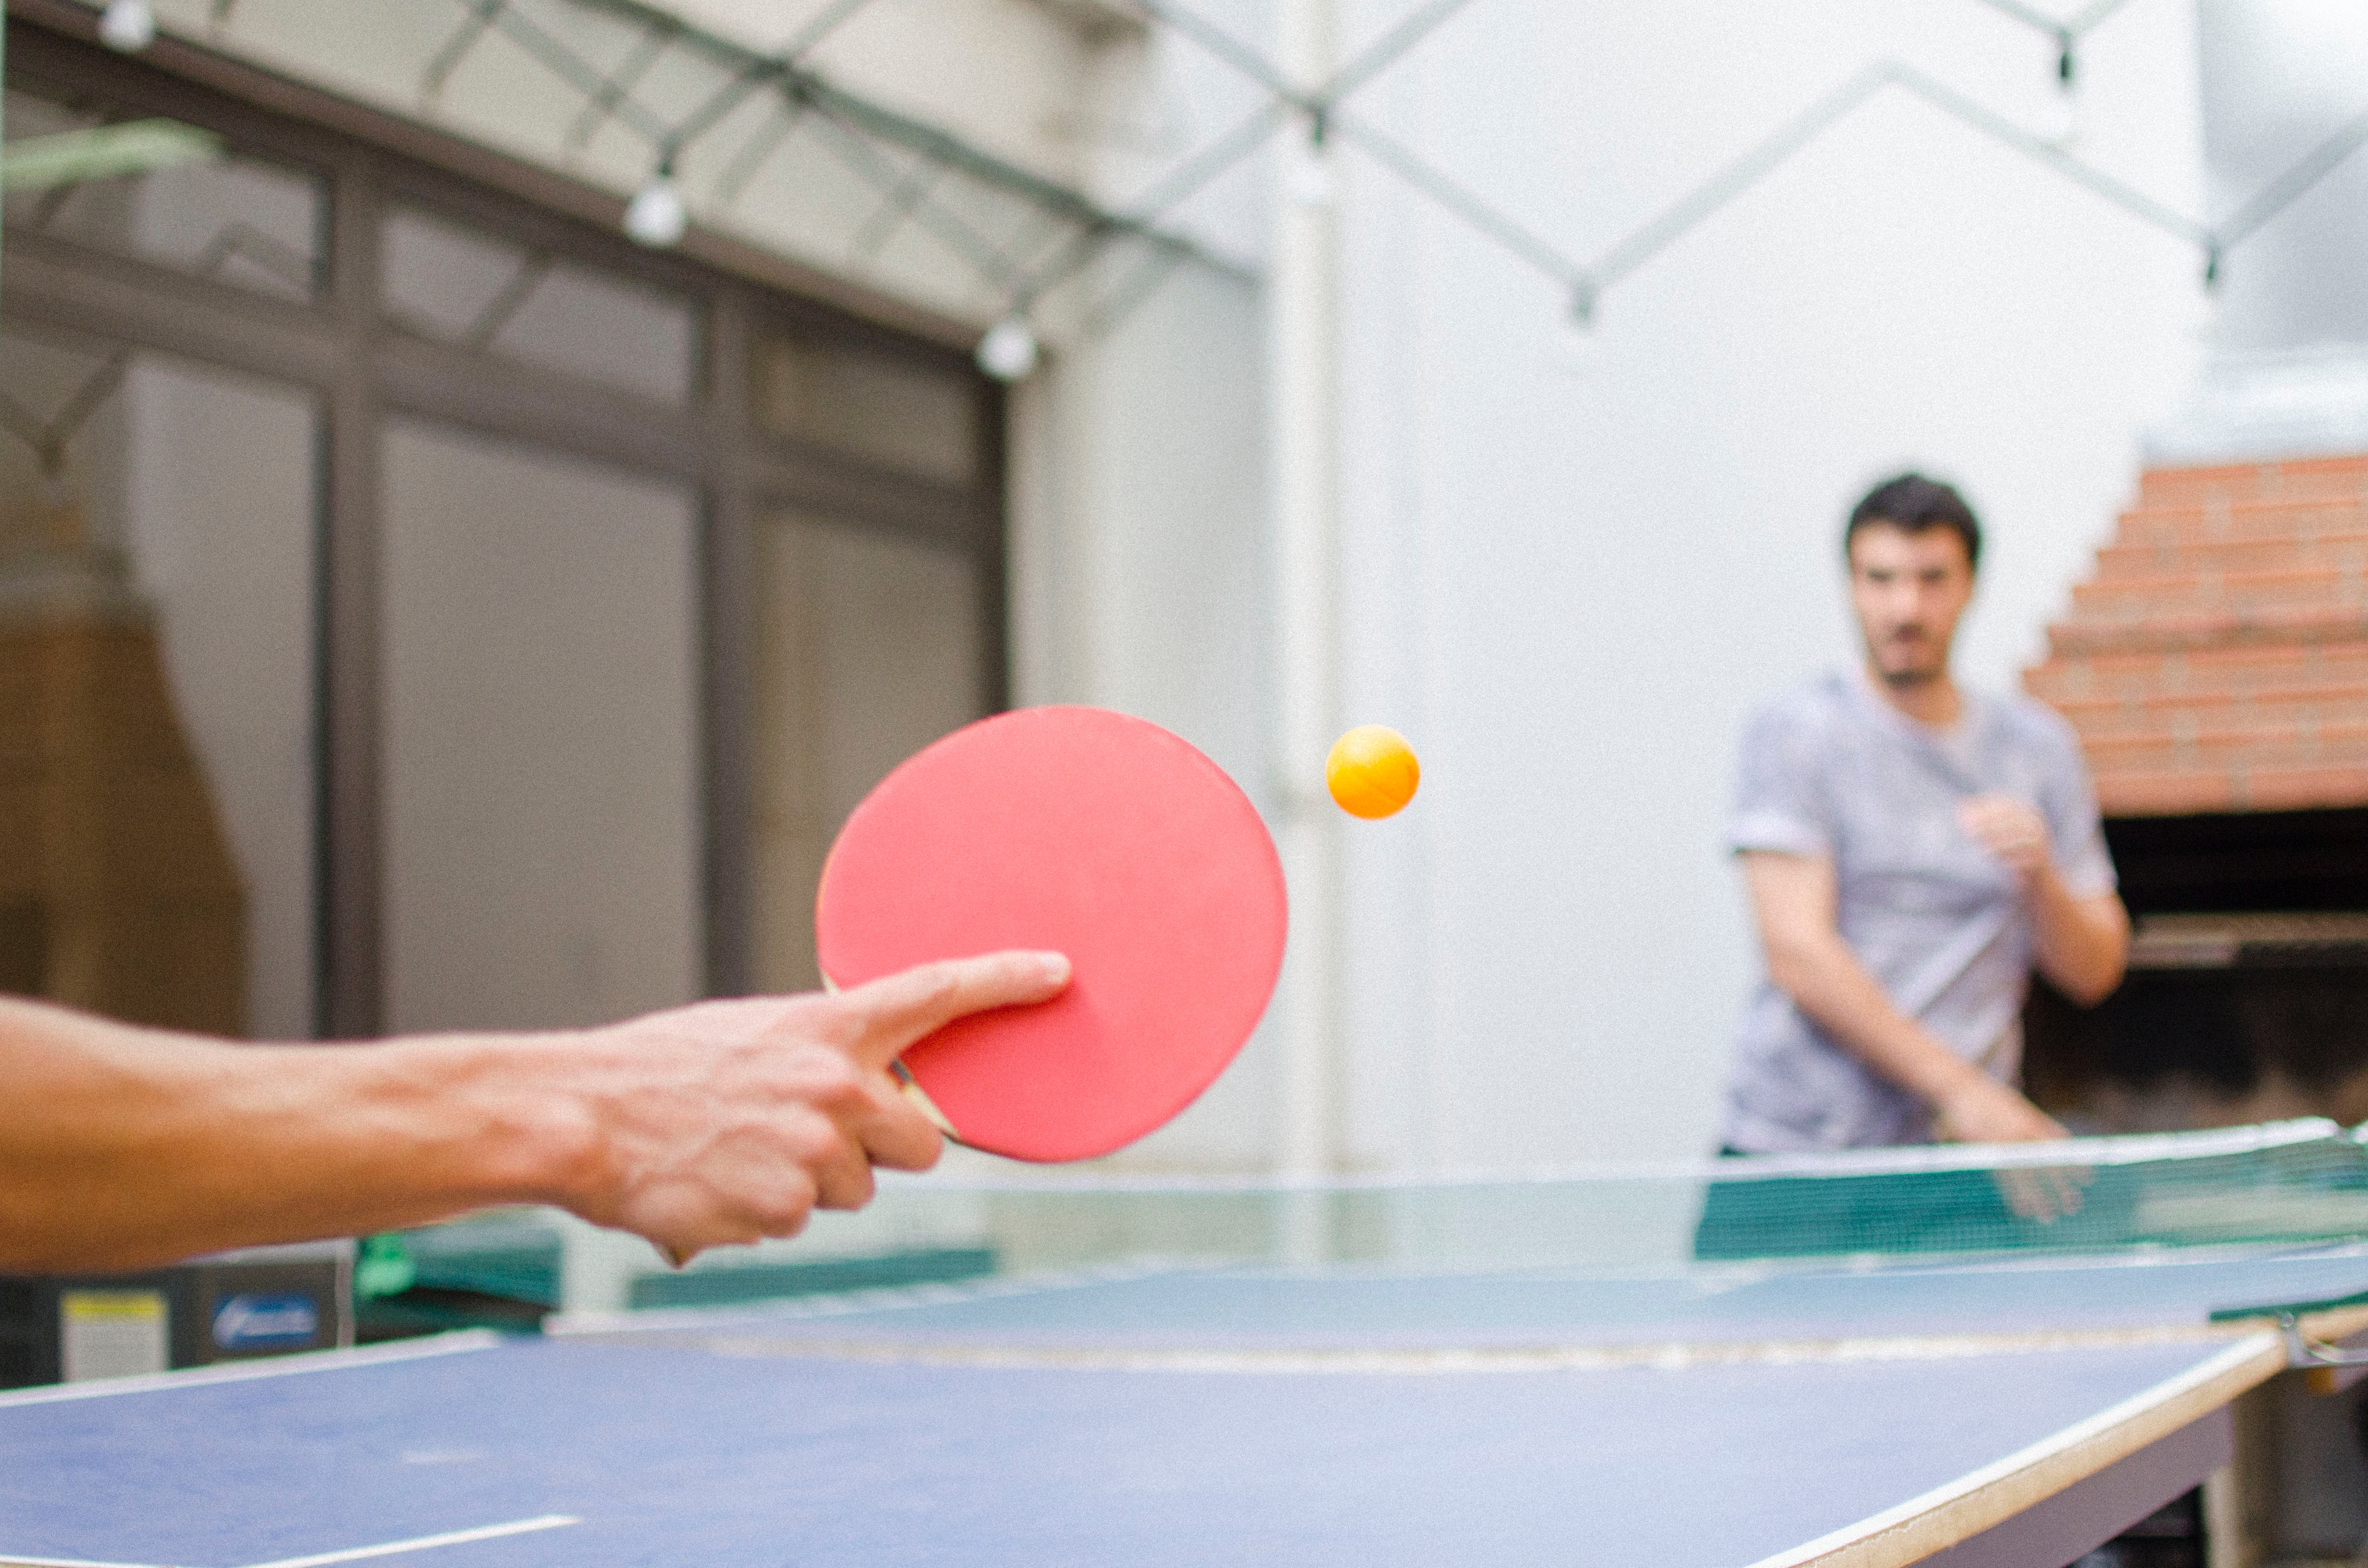
play, room, classroom